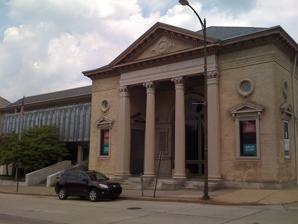
Building: Allentown Art Museum
Country: United States of America
Year built: 1934
Art museum in Allentown, Pennsylvania Allentown Art Museum of the Lehigh Valley Allentown Art Museum in July 2008 Established March 17, 1934 ; 90 years ago ( March 17, 1934 ) Location 31 N. 5th Street Allentown, Pennsylvania , U.S. Director Max Weintraub Public transit access LANta bus: 102, 107, 209, 210, 220, 324 Website www .allentownartmuseum .org The Allentown Art Museum of the Lehigh Valley is an art museum located in Allentown, Pennsylvania . It was founded in 1934 by a group organized by Walter Emerson Baum , a Pennsylvania impressionist painter. The museum maintains a collection of over 19,000 works of art and is a major regional art institution. The museum also maintains a library and archives containing over 16,000 titles and 40 current periodicals. History 20th century Rembrandt 's 1632 Portrait of a Young Woman at the museum Colin Campbell Cooper 's Columbus Circle , a 1909 impressionist portrait of Columbus Circle at the museum The Samuel H. Kress collection at the museum in 1965 Allentown Art Museum was founded originally as Allentown Art Gallery and organized by Walter Emerson Baum . It opened in Allentown's Hunsicker School on March 17, 1934. With 70 canvases by local Pennsylvania impressionist artists on display, the gallery attracted major attention from local and regional art communities. During the Great Depression , Baum was able to grow the collection through the Public Works of Art Project and through acquisitions and gifts. In June 1936, the City of Allentown granted the museum a permanent home in a Federal-style house located in the Rose Garden in Allentown's Cedar Park. The museum's first curator was John E. Berninger , a local artist who lived with his wife on the museum's second floor. In 1959, a gift of 53 Renaissance and Baroque paintings and sculptures from Samuel H. Kress , a native of nearby Cherryville, Pennsylvania , brought the museum to a new level. The Kress gift served to encourage community visionaries and museum friends to purchase and refurbish a building, formerly the First Presbyterian Church, built in 1902,  suitable to house the new collection. In 1960, the Kress gift was featured in the museum's first major catalog, The Samuel H. Kress Memorial Collection , written by Richard Hirsch, the institution's first director. In his introduction, Hirsch observed how the fleeting imagery of TV changed perceptions of the collection's works. When created, they were not merely one of many representations of religious figures but of the figures themselves. Hirsch's observations portend the Slow Movement that arose over 25 years later and encouraged a renewed, attentive appreciation of the world, including of fine art . The museum later began hosted Slow Art days in 2011 to acknowledge the benefits of quiet, intense reflection. In 1975, an Edgar Tafel -designed expansion to the building enhanced the museum's programs and collecting plans. The museum installed a library from the second Francis W. Little House that was designed by Frank Lloyd Wright . A second room from the Francis W. Little House was built at the Metropolitan Museum of Art in New York City . Also in 1975, the museum's collection was expanded with the addition of European paintings and a large collection of textile arts . In 1978, the museum acquired Gilbert Stuart 's portrait of Ann Penn Allen, granddaughter of William Allen , the founder of Allentown . 21st century In 2010, the museum completed a $15.4 million expansion project designed by Venturi Scott Brown , a Philadelphia -based architecture firm to renovate the museum. The project added 7,900 square feet (730 m 2 ) of new classroom and gallery space, including a corner cafe, an expanded gift shop, and a new all-glass façade to the museum's Fifth Street side. The expansion, which was the museum's first since 1975, had been initially proposed in 1999 but ended up to be a significant reduction from the $32 million, 45,000-square-foot (4,200 m 2 ) addition originally planned. Approximately 40% of the new space was allocated to gallery space. Current collection Lehighton Main article: Lehighton (Franz Kline) In 2016, the museum acquired Lehighton , a mural by Franz Kline , which the artist created for the American Legion in Lehighton, Pennsylvania . Following intensive work on the mural by Luca Bonetti Painting Restoration, the restored painting was unveiled to the public in January 2017. Rembrandt's Portrait of a Young Lady On February 10, 2020, Portrait of a Young Lady , a 1632 portrait by Rembrandt in the museum's collection, was determined to be authentic following a reassessment of it. American art Ann Penn Allen by Gilbert Stuart (1795) Niagara Falls by Gustav Johann Grunewald (1834) Floriform Vase by Tiffany Studios (1905) European art Central Panel of an Altarpiece Mystic Marriage of Saint Catherine by Giovanni del Biondo (1379) Saint Jerome Penitent by Lorenzo Lotto (1515) Portrait of Henrica Ploost van Amstel by Paulus Moreelse (1625) Game Stall at Market , by Frans Snyders (1625-37) Portrait of a Young Woman by Rembrandt (1632) Prints and drawings Diogenes after Parmigiano by Ugo da Carpi (after 1525) Il Perdono (Vision of Saint Francis of Assisi) by Federico Barocci (1581) Untitled by Keith Haring (1982) Textiles Table Cover by Margaret Oothout (1764) Bed Curtain (Palampore) from the Coromandel Coast in India (1775) See also List of historic places in Allentown, Pennsylvania References